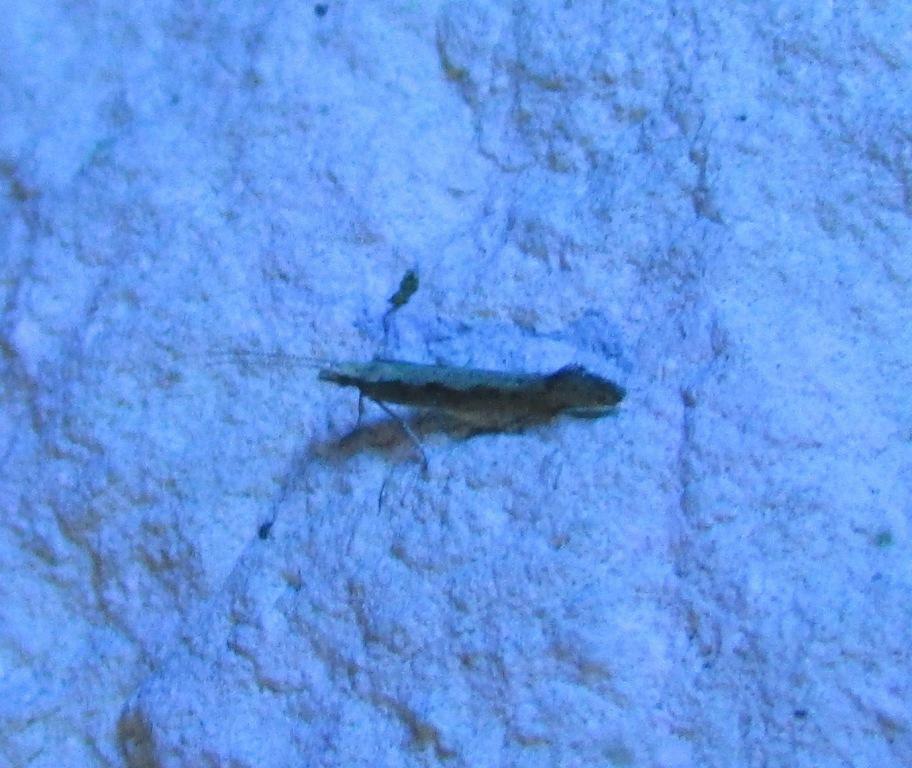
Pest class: diamondback_moth